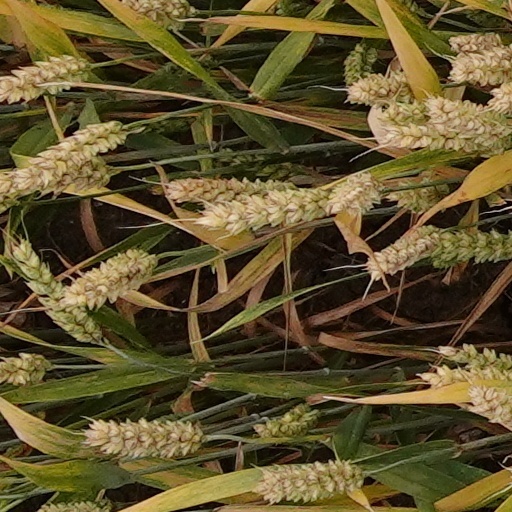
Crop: wheat